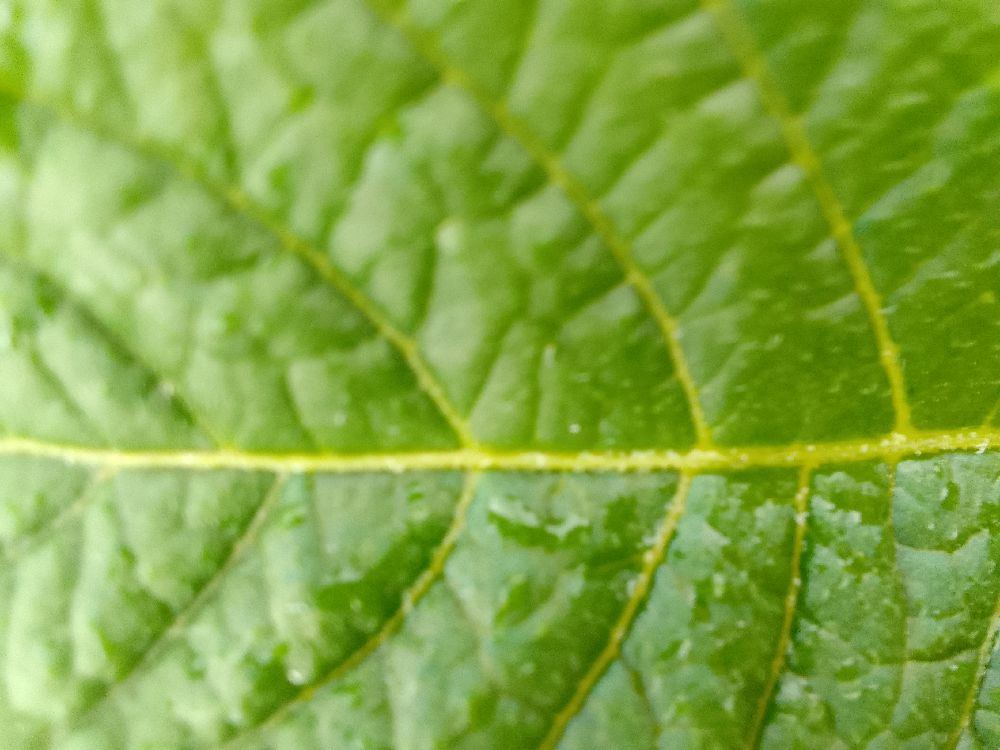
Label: Healthy